Filippo Palizzi

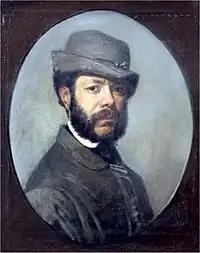
Self-portrait (c. 1860)

Filippo Palizzi (16 June 1818, Vasto – 11 September 1899, Naples) was an Italian painter, known for his rural genre scenes with animals, mostly goats. His brothers, Francesco Paolo, Giuseppe and Nicola, also became painters.